Barbara Orbison

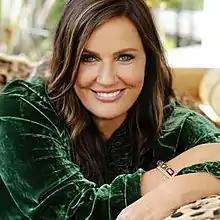
Orbison in 2010

Barbara Orbison (January 10, 1950 – December 6, 2011) was a German-born United States–based entrepreneur, music producer and publisher, and the second wife of American musician Roy Orbison.